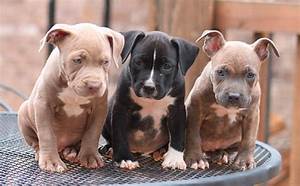
Label: dog